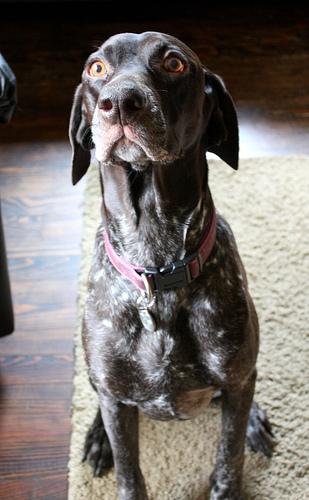
Breed: german shorthaired